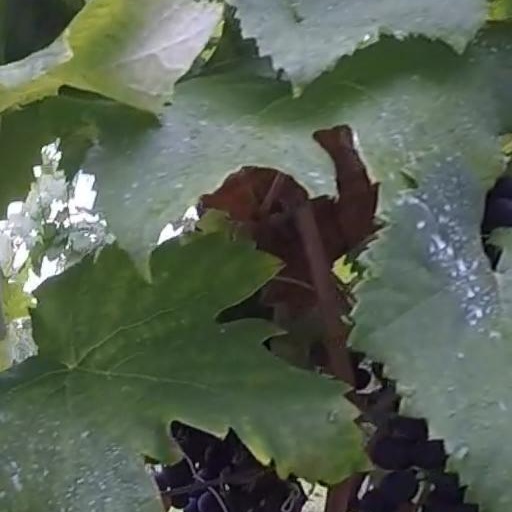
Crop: grape